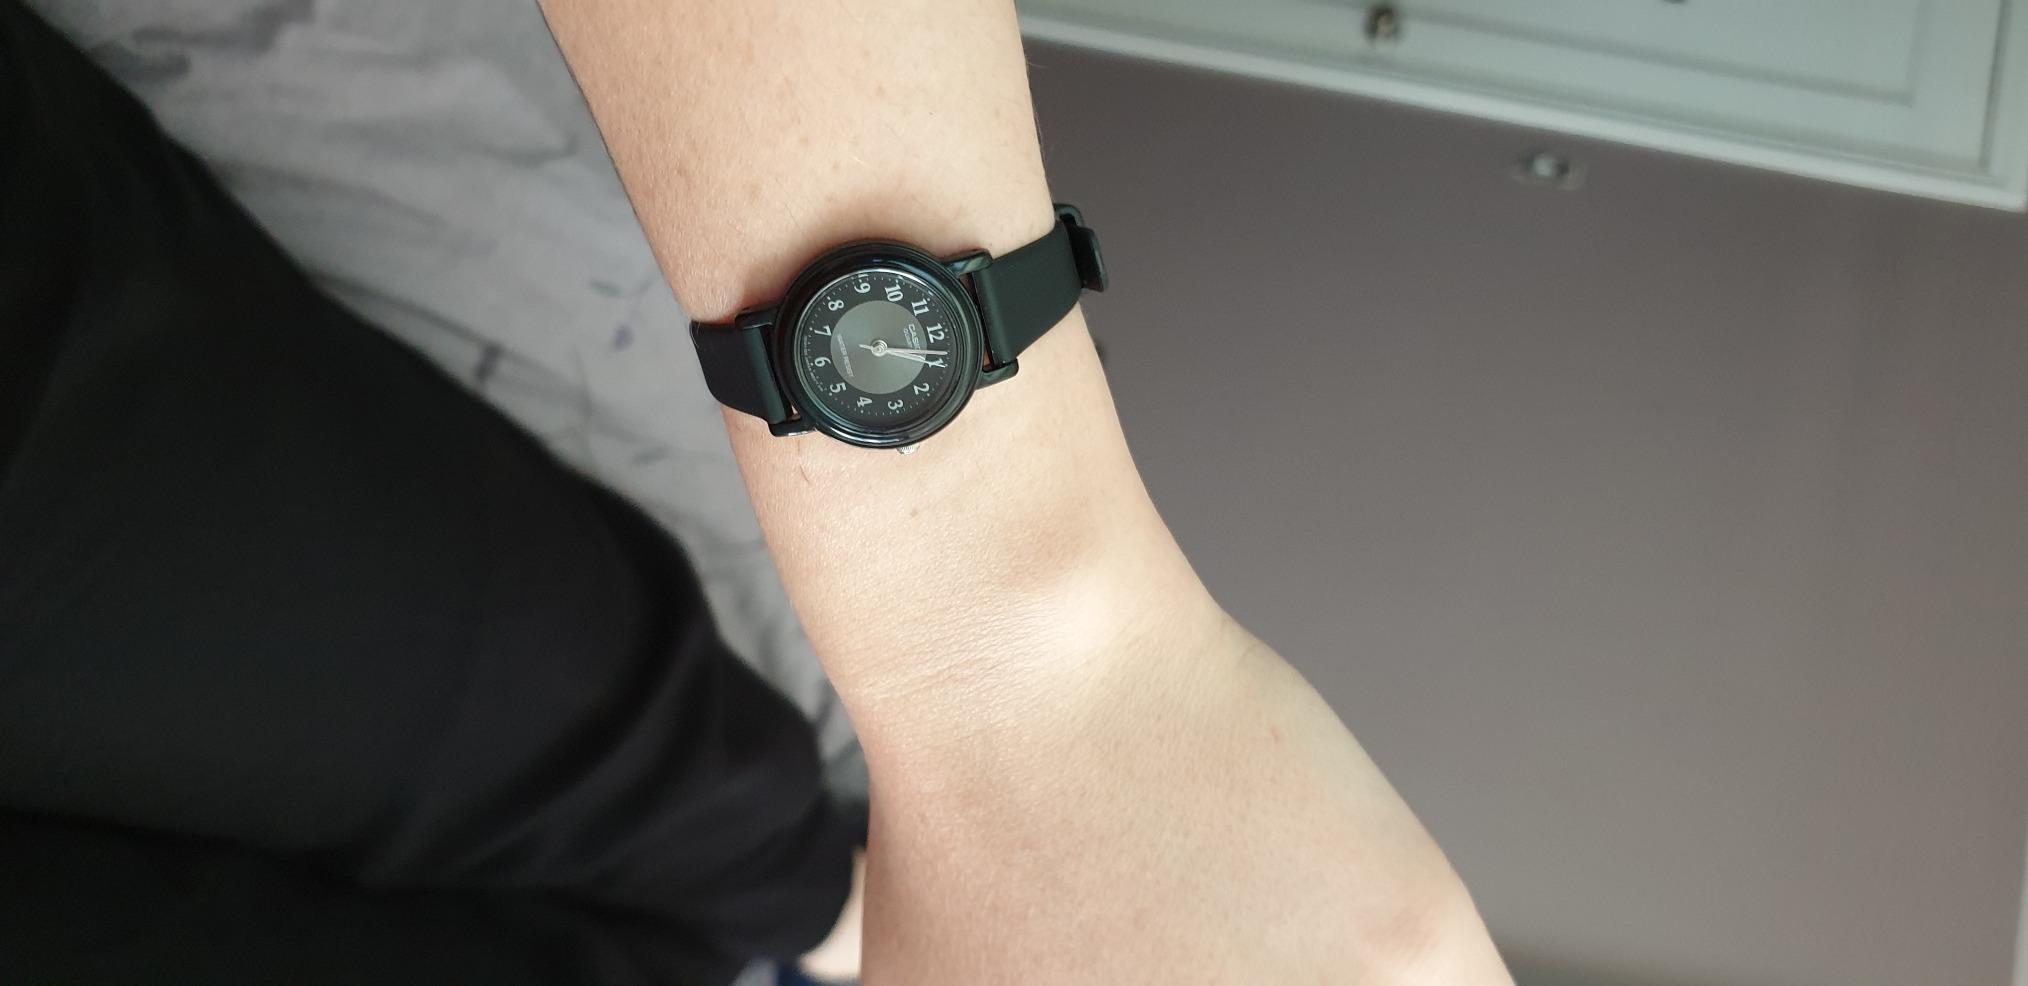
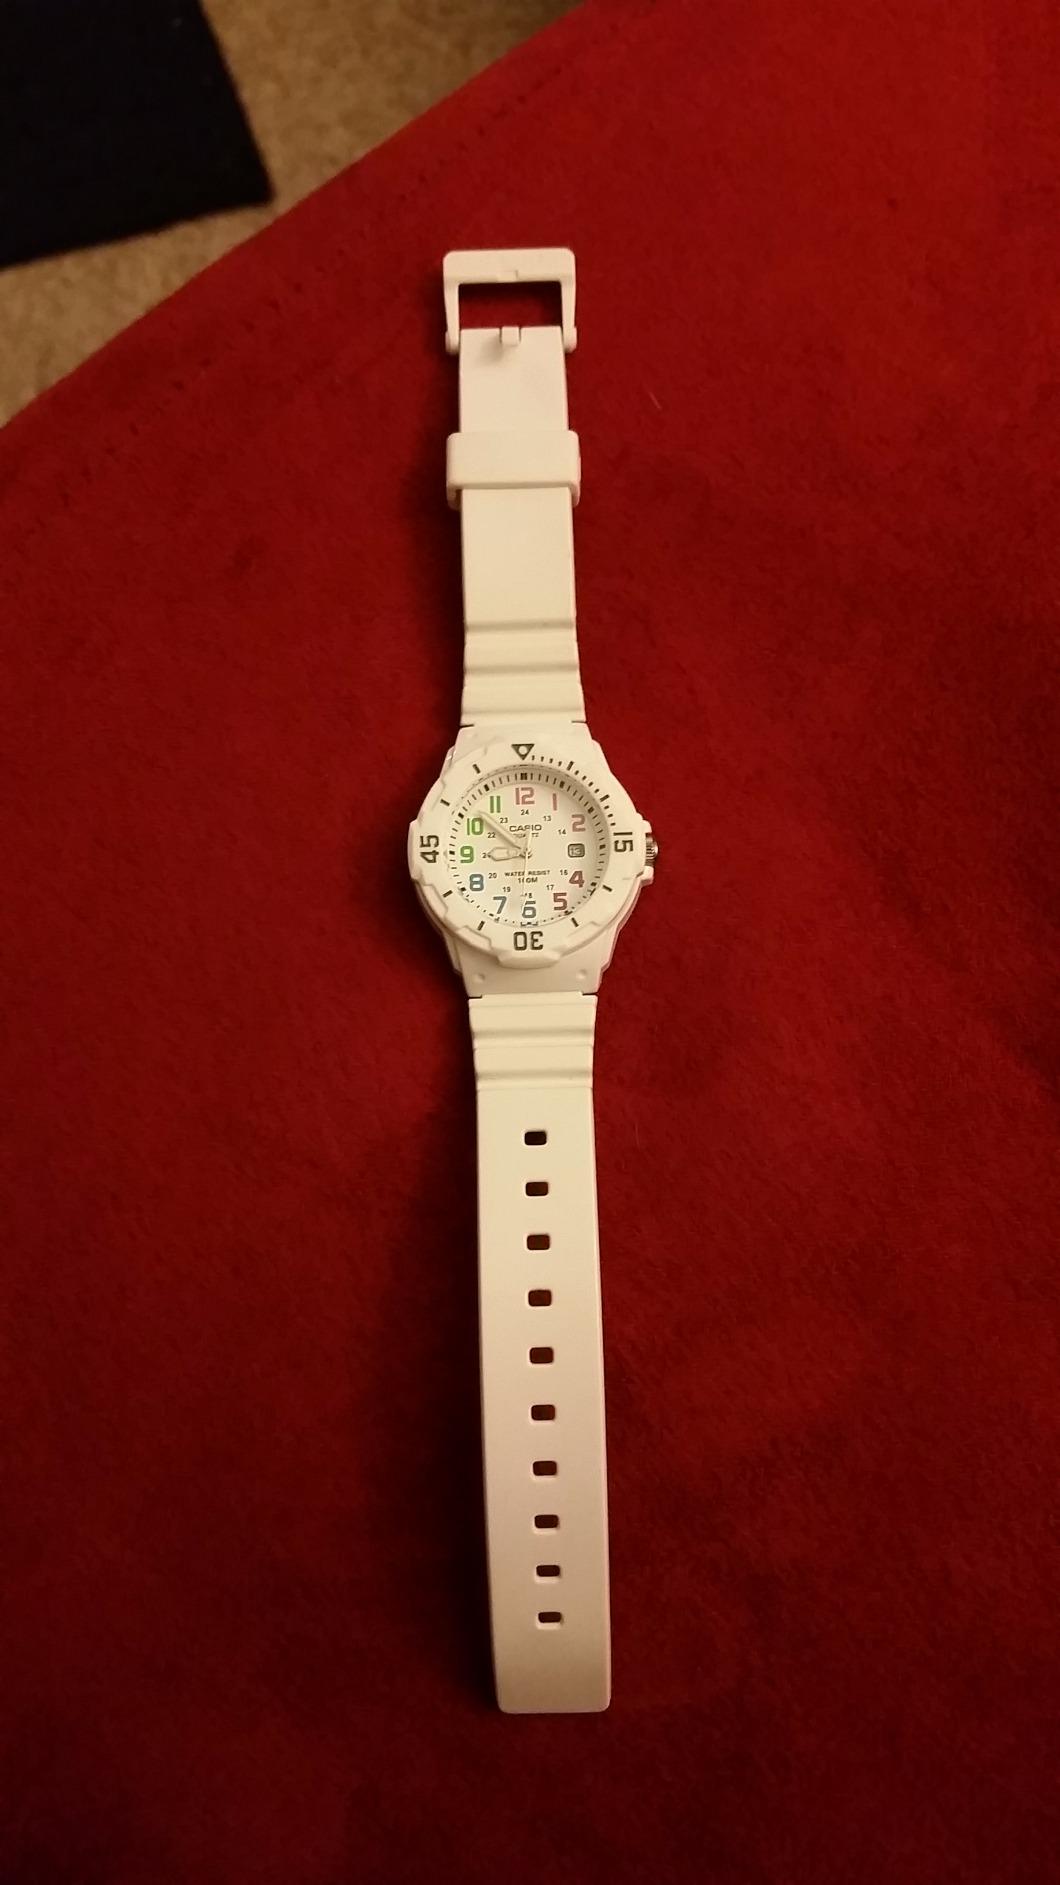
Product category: accessories_watch
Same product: no